Shelly Battery

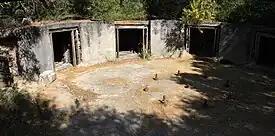
Shelly Battery gun emplacement in 2009.

Shelly Battery was a coastal battery located at Shelly Head, Manly, Sydney, New South Wales, Australia. The battery was constructed in 1942 during the Second World War and consisted of 1 x QF 12 pounder gun and a command post.